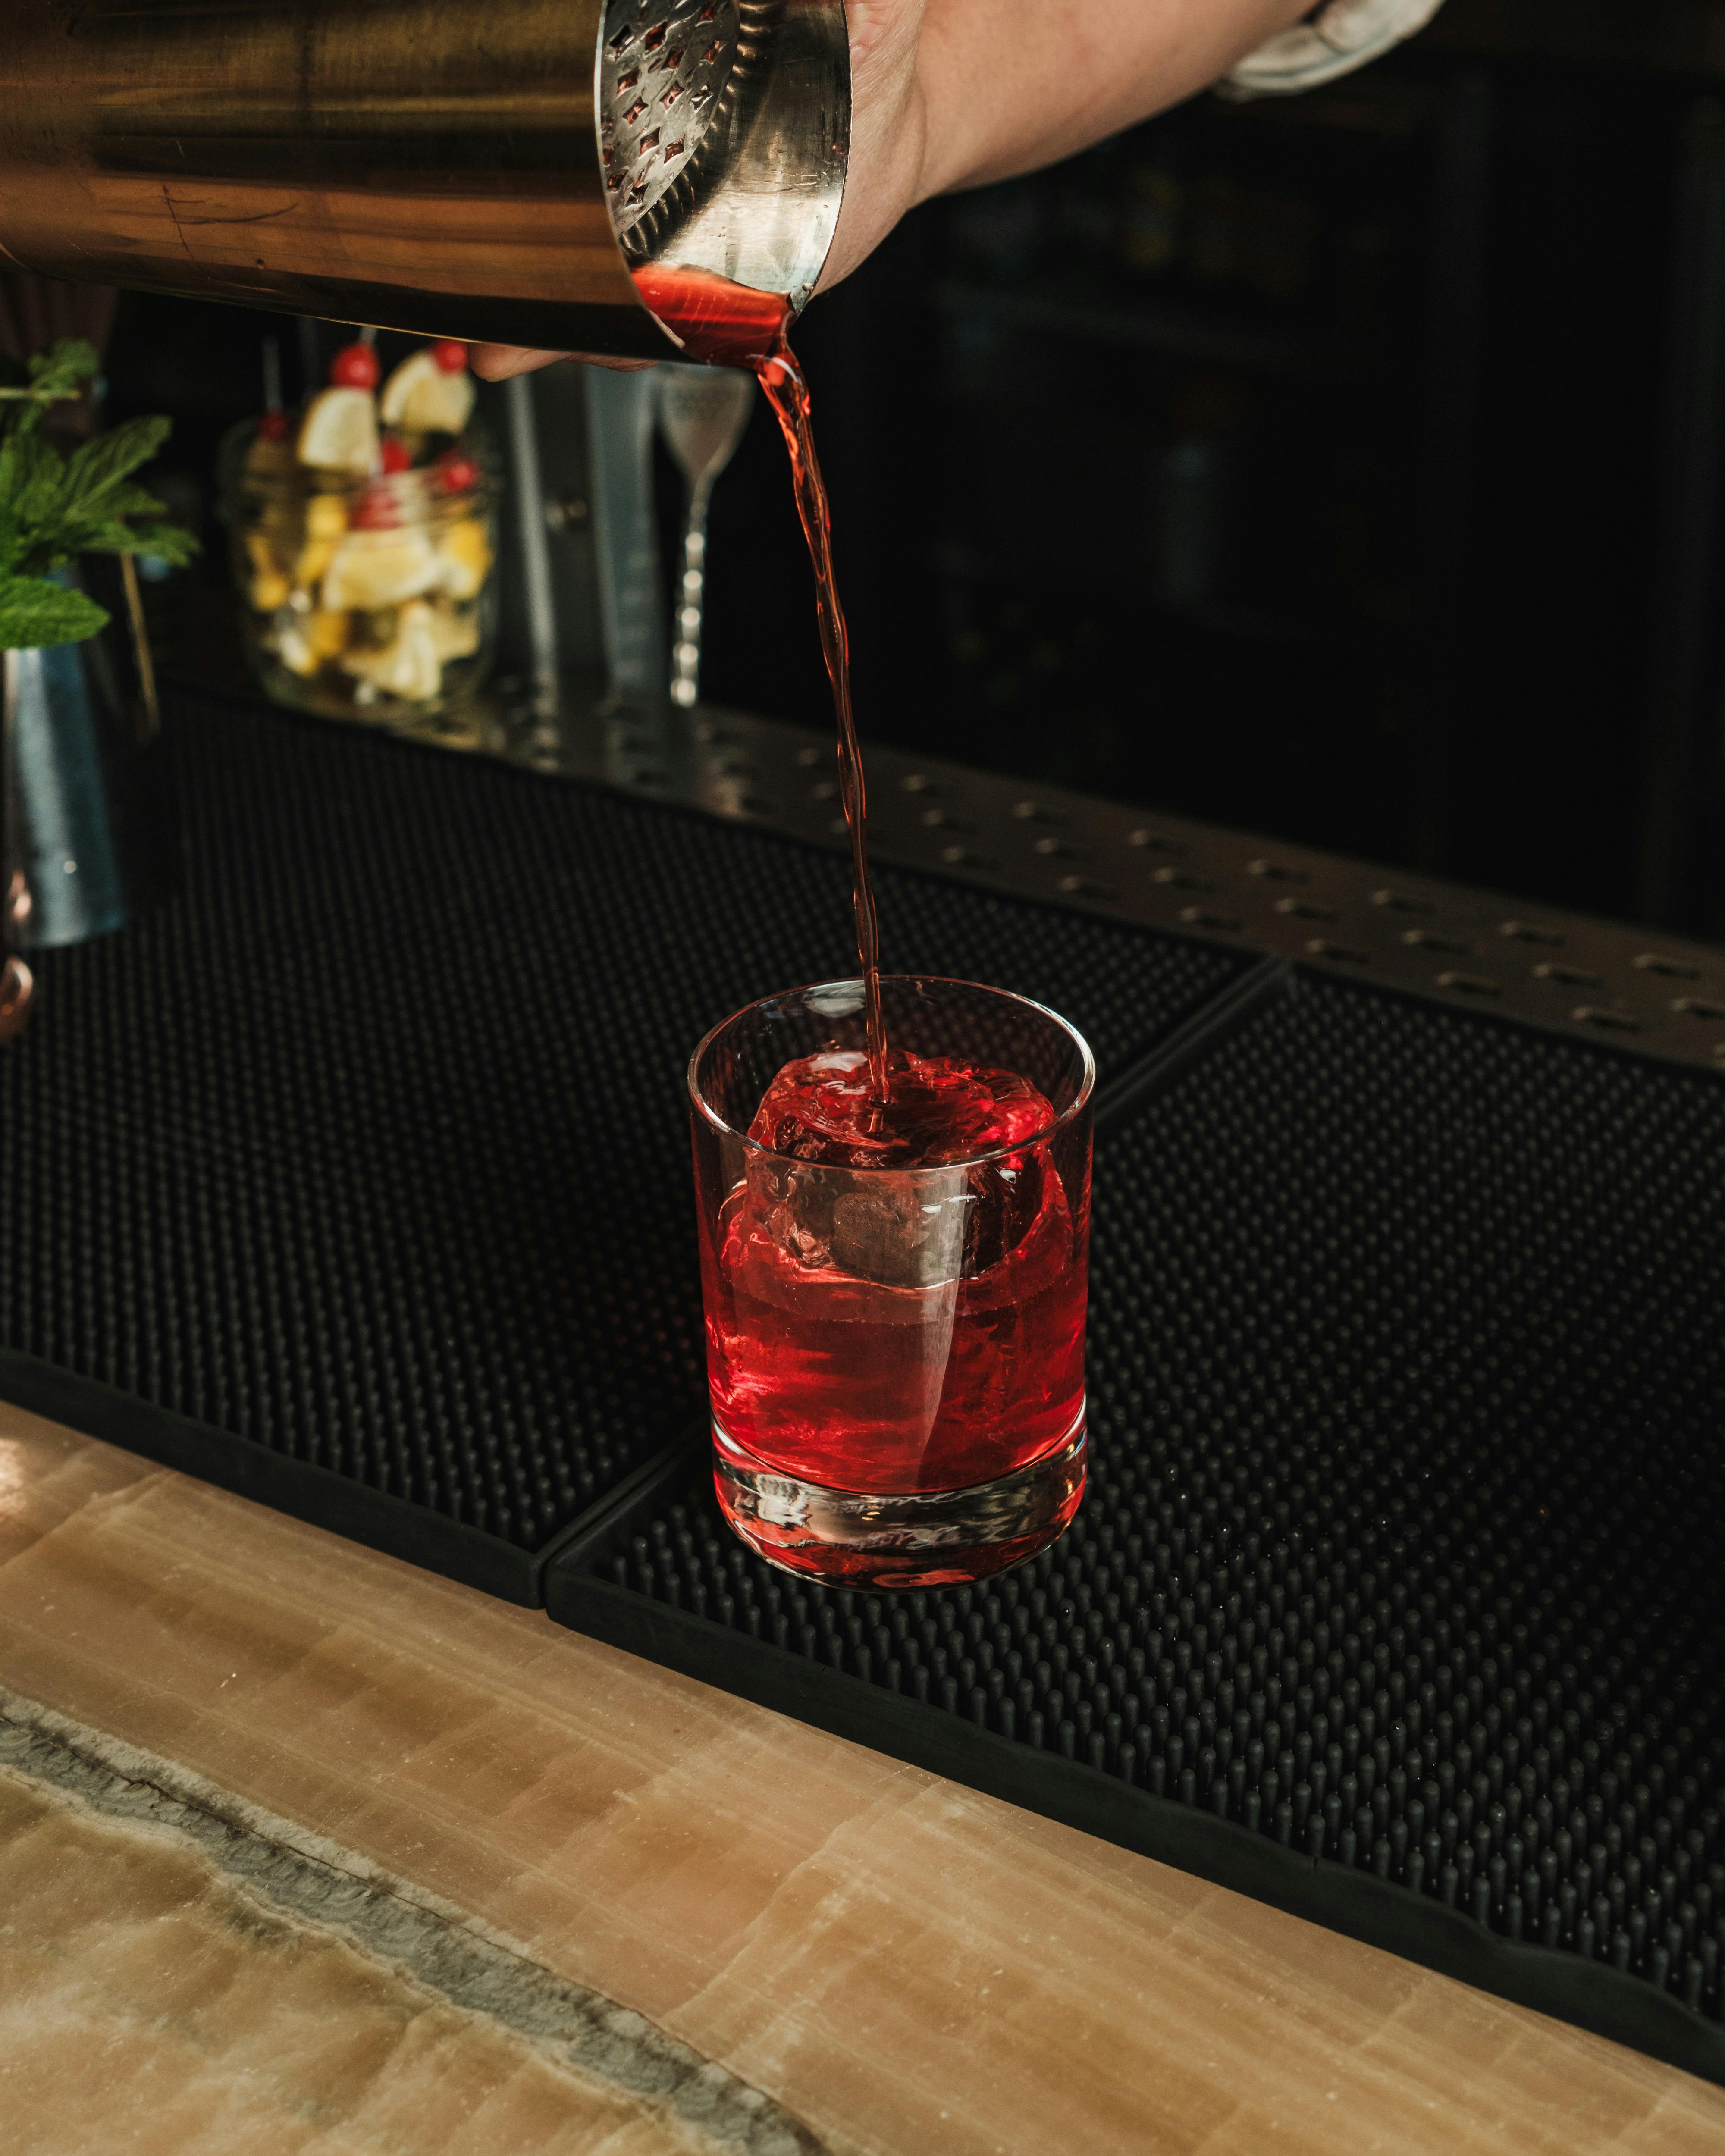
natural, drinkware, liquid, tableware, stemware, aperitif, barware, fluid, cocktail, drink, alcoholic beverage, plant, houseplant, flowerpot, glass, alcohol, cranberry juice, champagne stemware, campari, ingredient, Red russian, classic cocktail, distilled beverage, event, non alcoholic beverage, highball glass, grenadine, liqueur, Transparent material, wine glass, bottle, wine, carmine, glass bottle, soft drink, Cr me de cassis, automotive lighting, still life photography, juice, drinking straw, wine cocktail, rose, fruit, sea breeze, manhattan, dessert wine, old fashioned glass, cocktail garnish